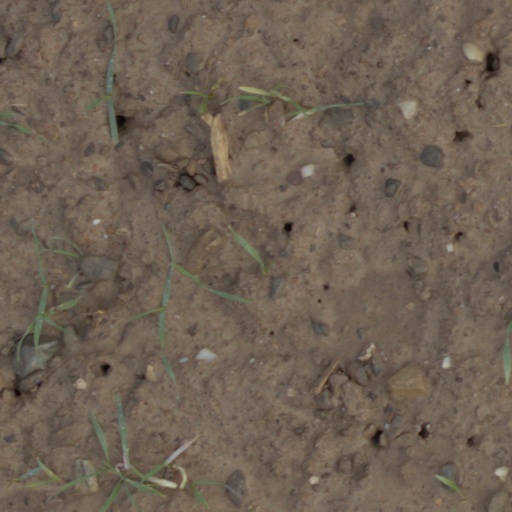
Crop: wheat